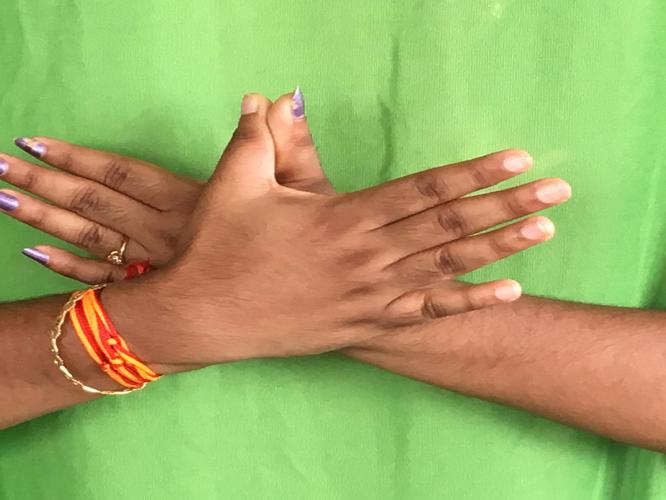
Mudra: Garuda
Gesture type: double_hand